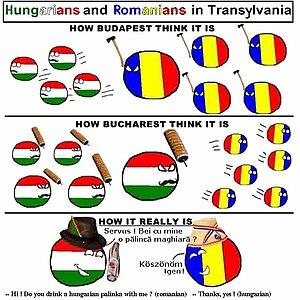
Communauté ethnique de Roumanie est un terme juridique roumain qui désigne les appartenant à des ensembles ethno-linguistiques et culturels non-roumanophones, ayant une présence historique en Roumanie et, pour certains, rattachés par leurs langues et leurs origines à des nations extérieures à la Roumanie. La législation roumaine distingue la citoyenneté selon le droit du sol, de l'appartenance ethnique selon le droit du sang.
La Transylvanie, du latin trans-silvam : « au-delà des forêts » également appelée Ardeal ou Transilvania en roumain, Erdély en hongrois et Siebenbürgen en allemand, est une région du centre-ouest de la Roumanie.